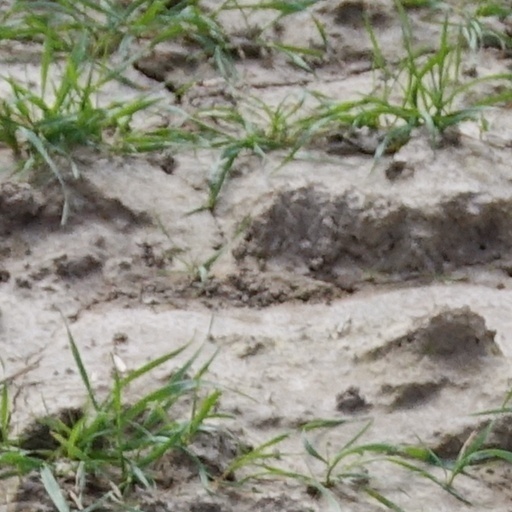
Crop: wheat